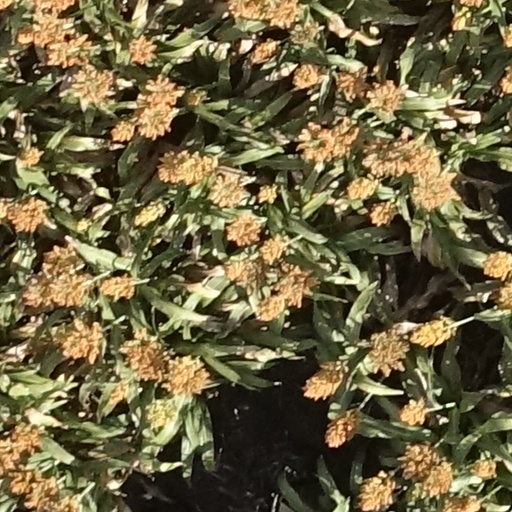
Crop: sorghum